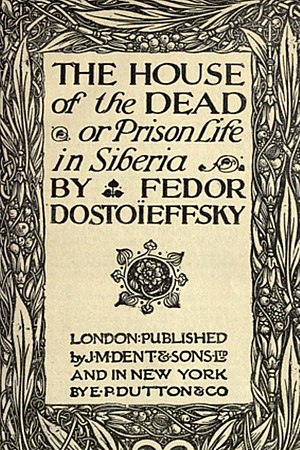
Optegnelser fra det døde hus (roman)
Omslag til engelsksproget udgave af Optegnelser fra det døde hus
Optegnelser fra det døde hus er en roman af Fjodor Mikhajlovitj Dostojevskij. Romanen skildrer et menneskes absurde og meningsløse liv og hverdag i et tugthus i Sibirien.